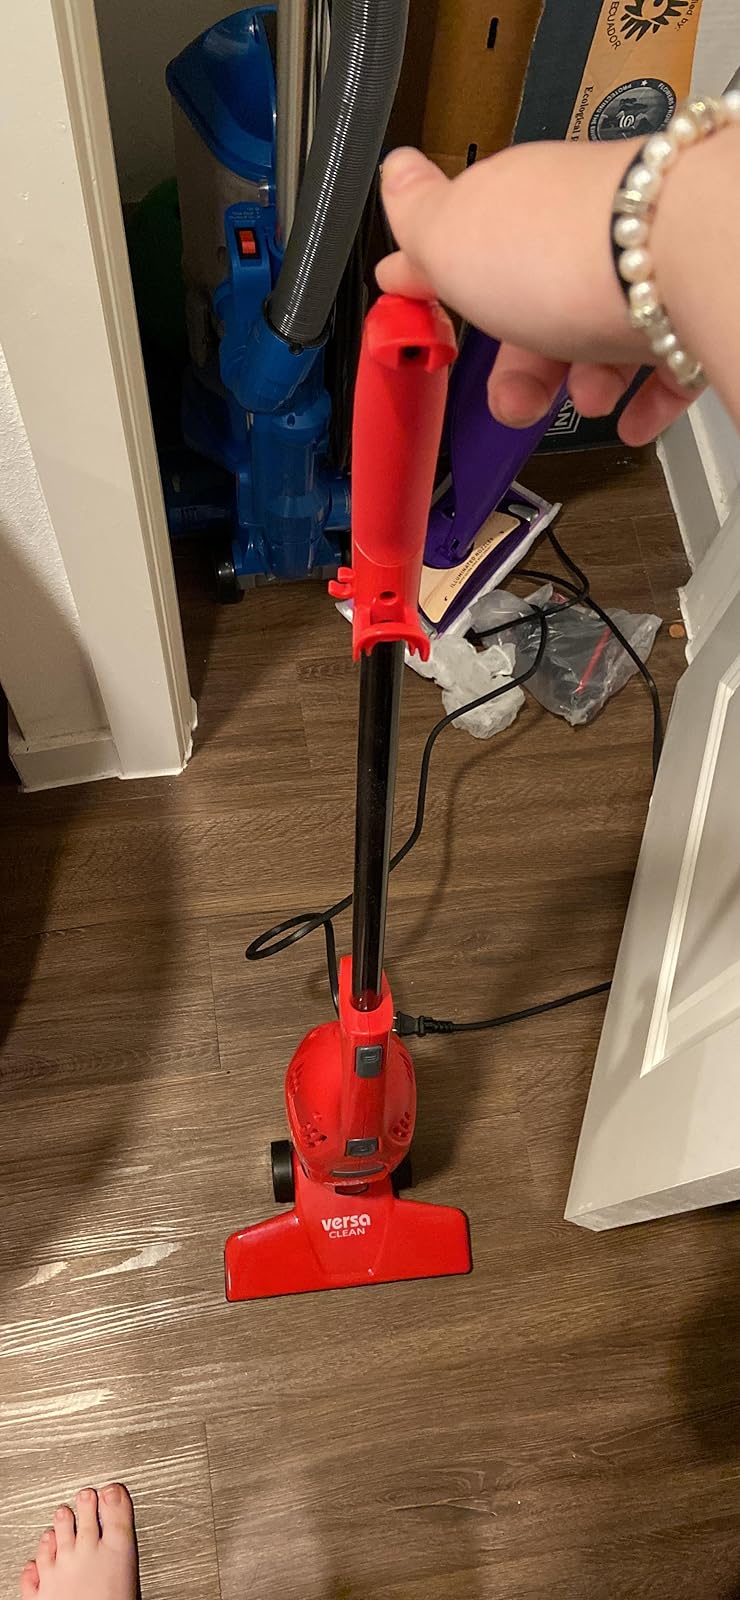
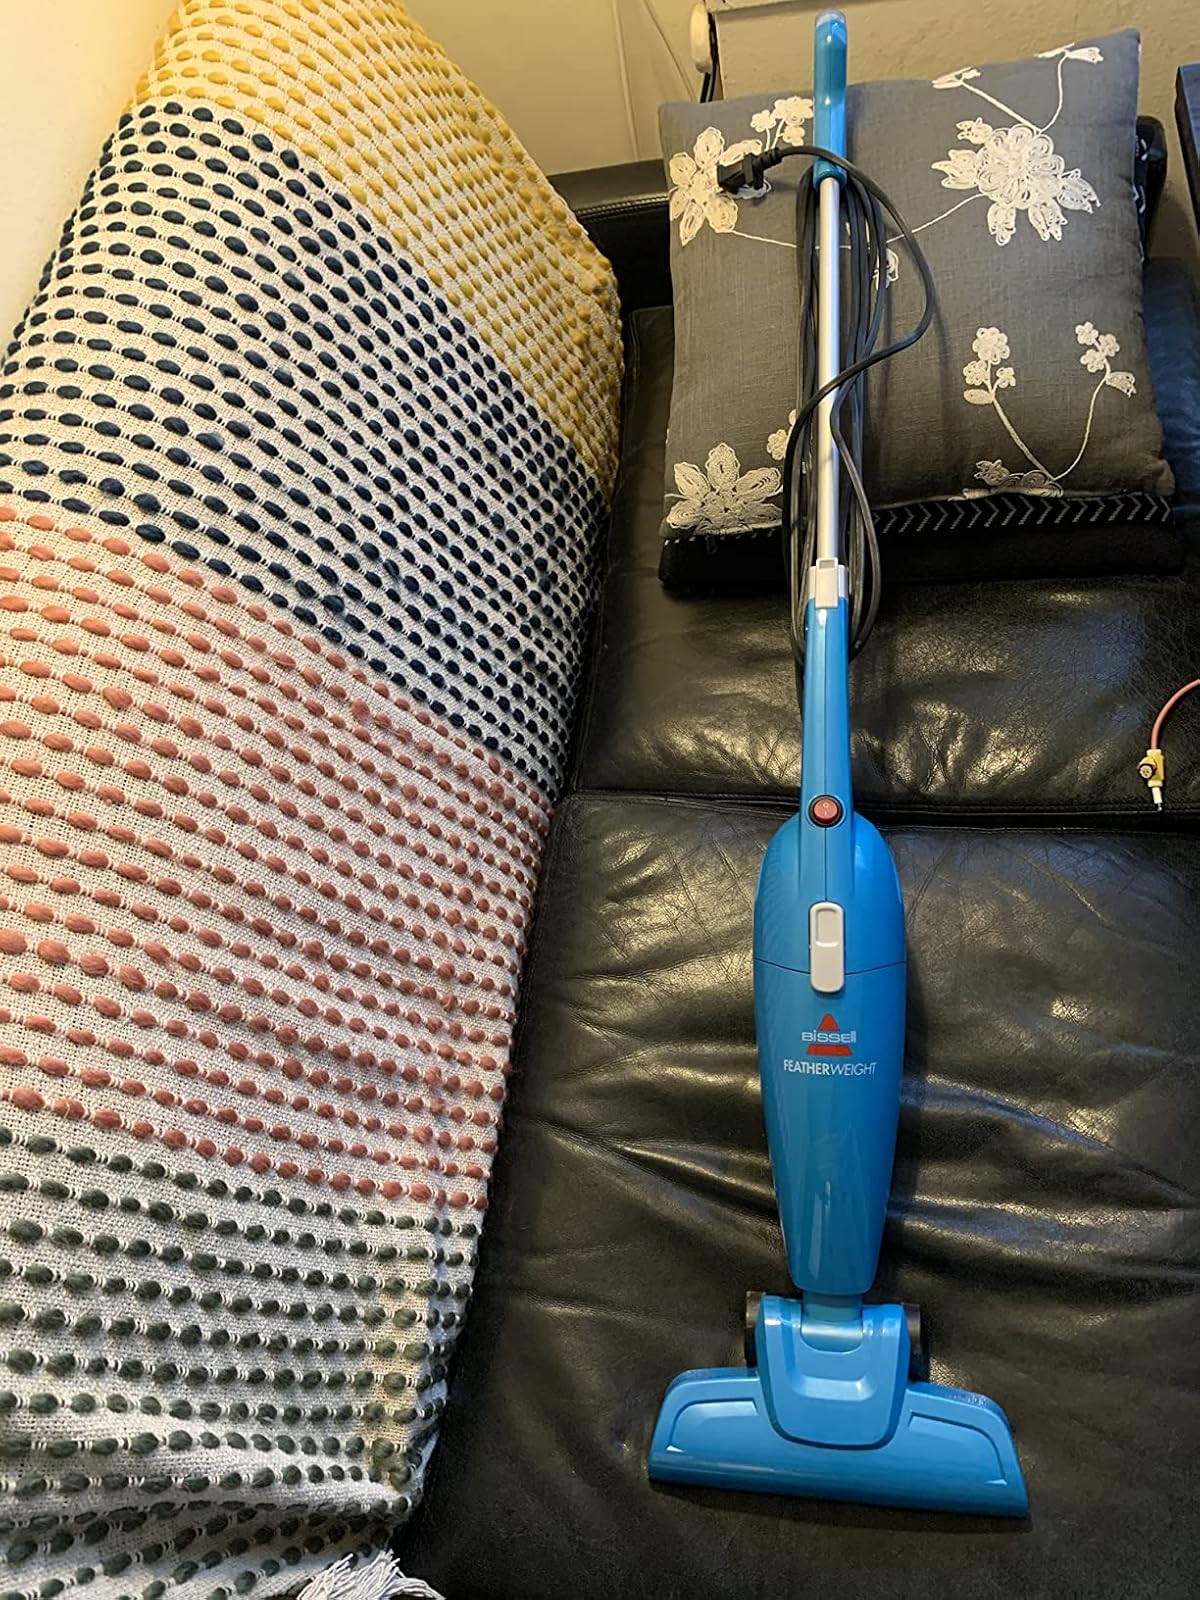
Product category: items_vacuum
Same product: no